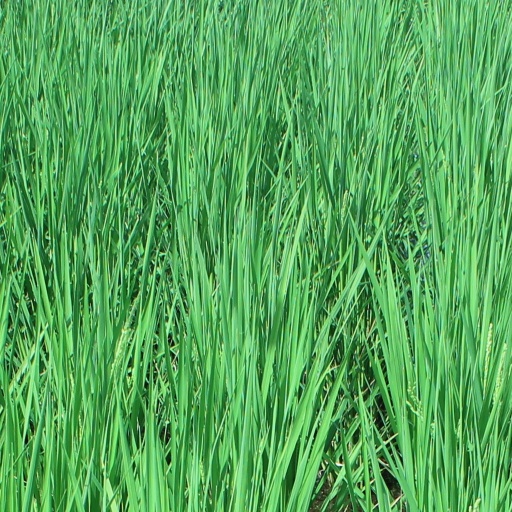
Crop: rice